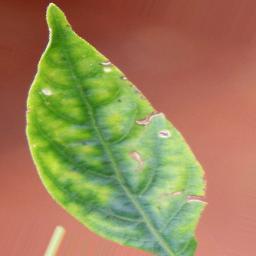
Label: nutritional